List of amphibians of New Zealand

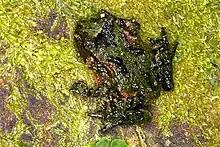
Hochstetter's frog ("Leiopelma hochstetteri").

All of the amphibians of New Zealand are either from the endemic genus "Leiopelma" or are one of the introduced species, of which three are extant. Pepeketua is the Māori word.